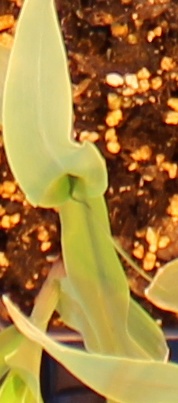
Label: Corn